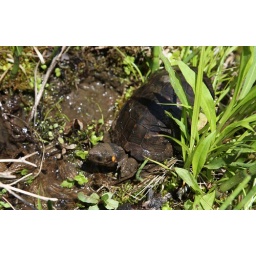
Endangered female bog turtle, identified by the orange splotch on either side of the neck.